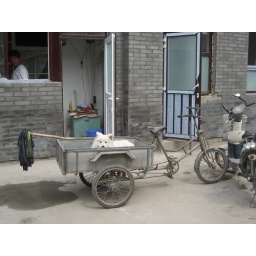
Sweet looking white dog in tricycle, in the hutongs of Beijing